Markeen Apartments

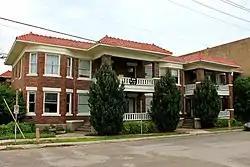
Markeen Apartments in 2012

Markeen Apartments is located in the Near Southside of Fort Worth, Texas. The apartments sit on two lots at the northwest corner of Daggett and St. Louis avenues. The two-building complex was constructed in 1910 and designed in the Prairie School Style. It was built by Charles W. Forbes. The complex was purchased in 1999 and renovated. It was listed on the National Register of Historic Places on May 2, 2001.